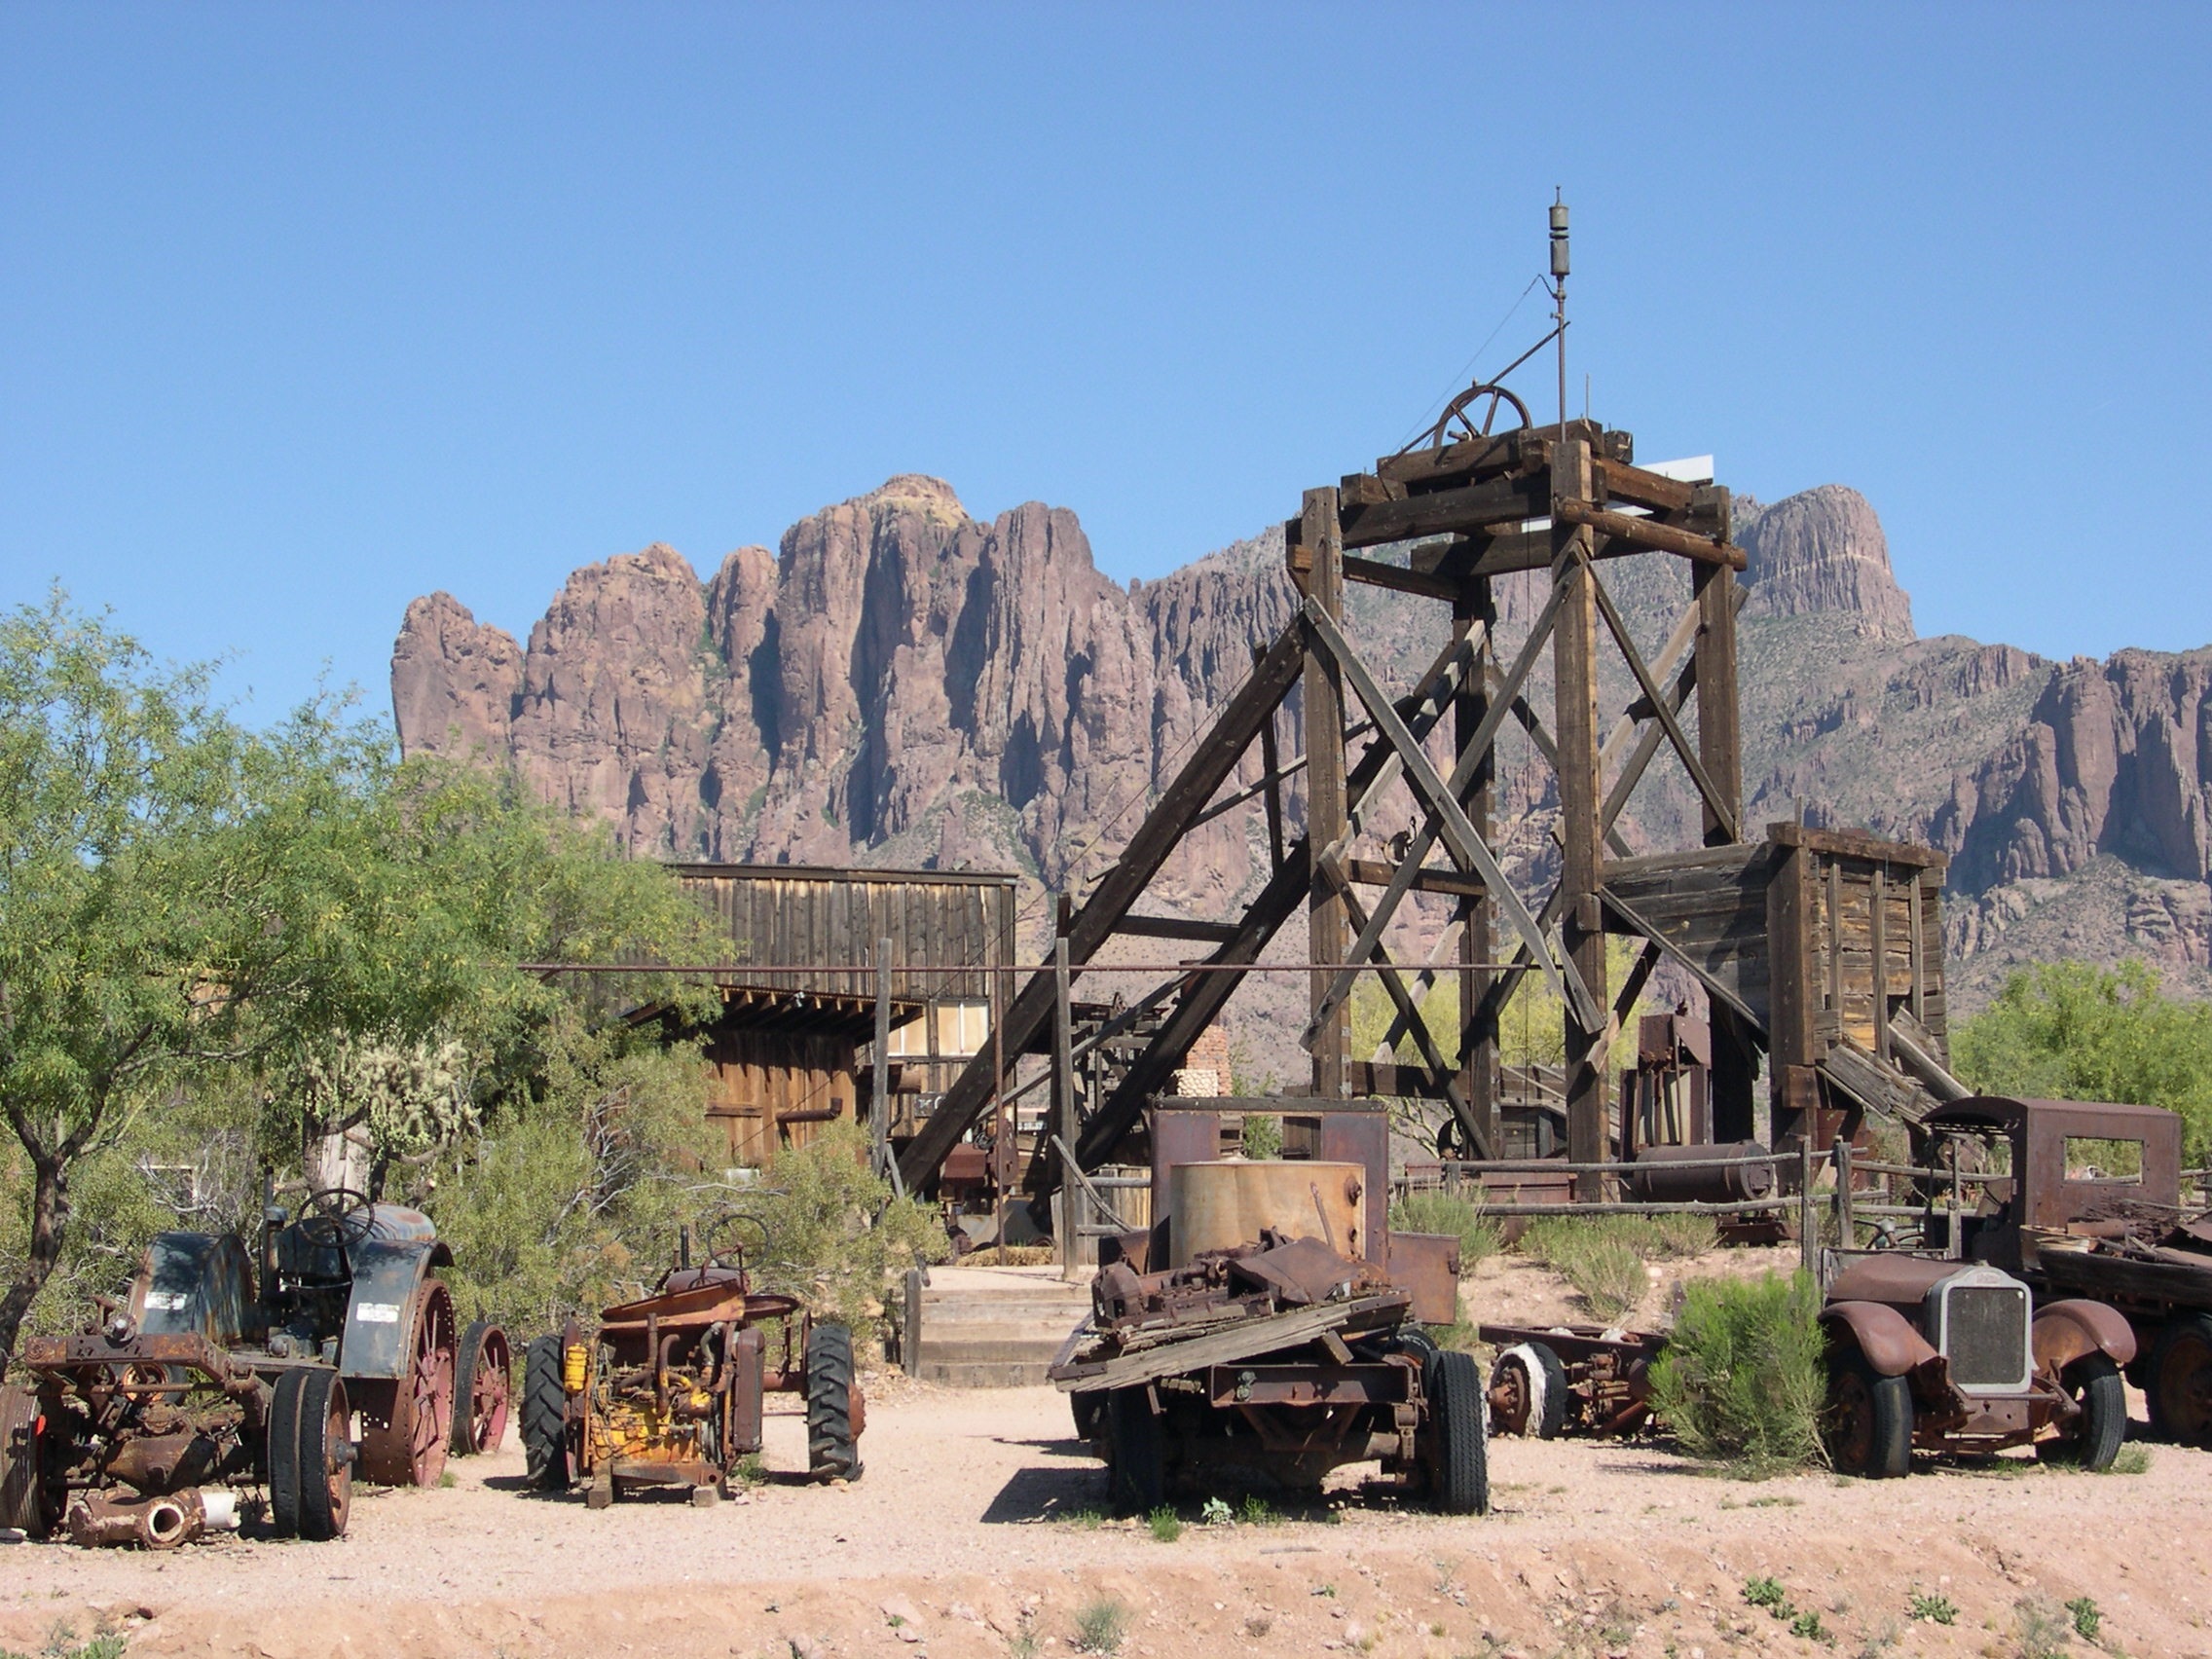
desert, old, vehicle, arizona, gold mine, superstition mountain